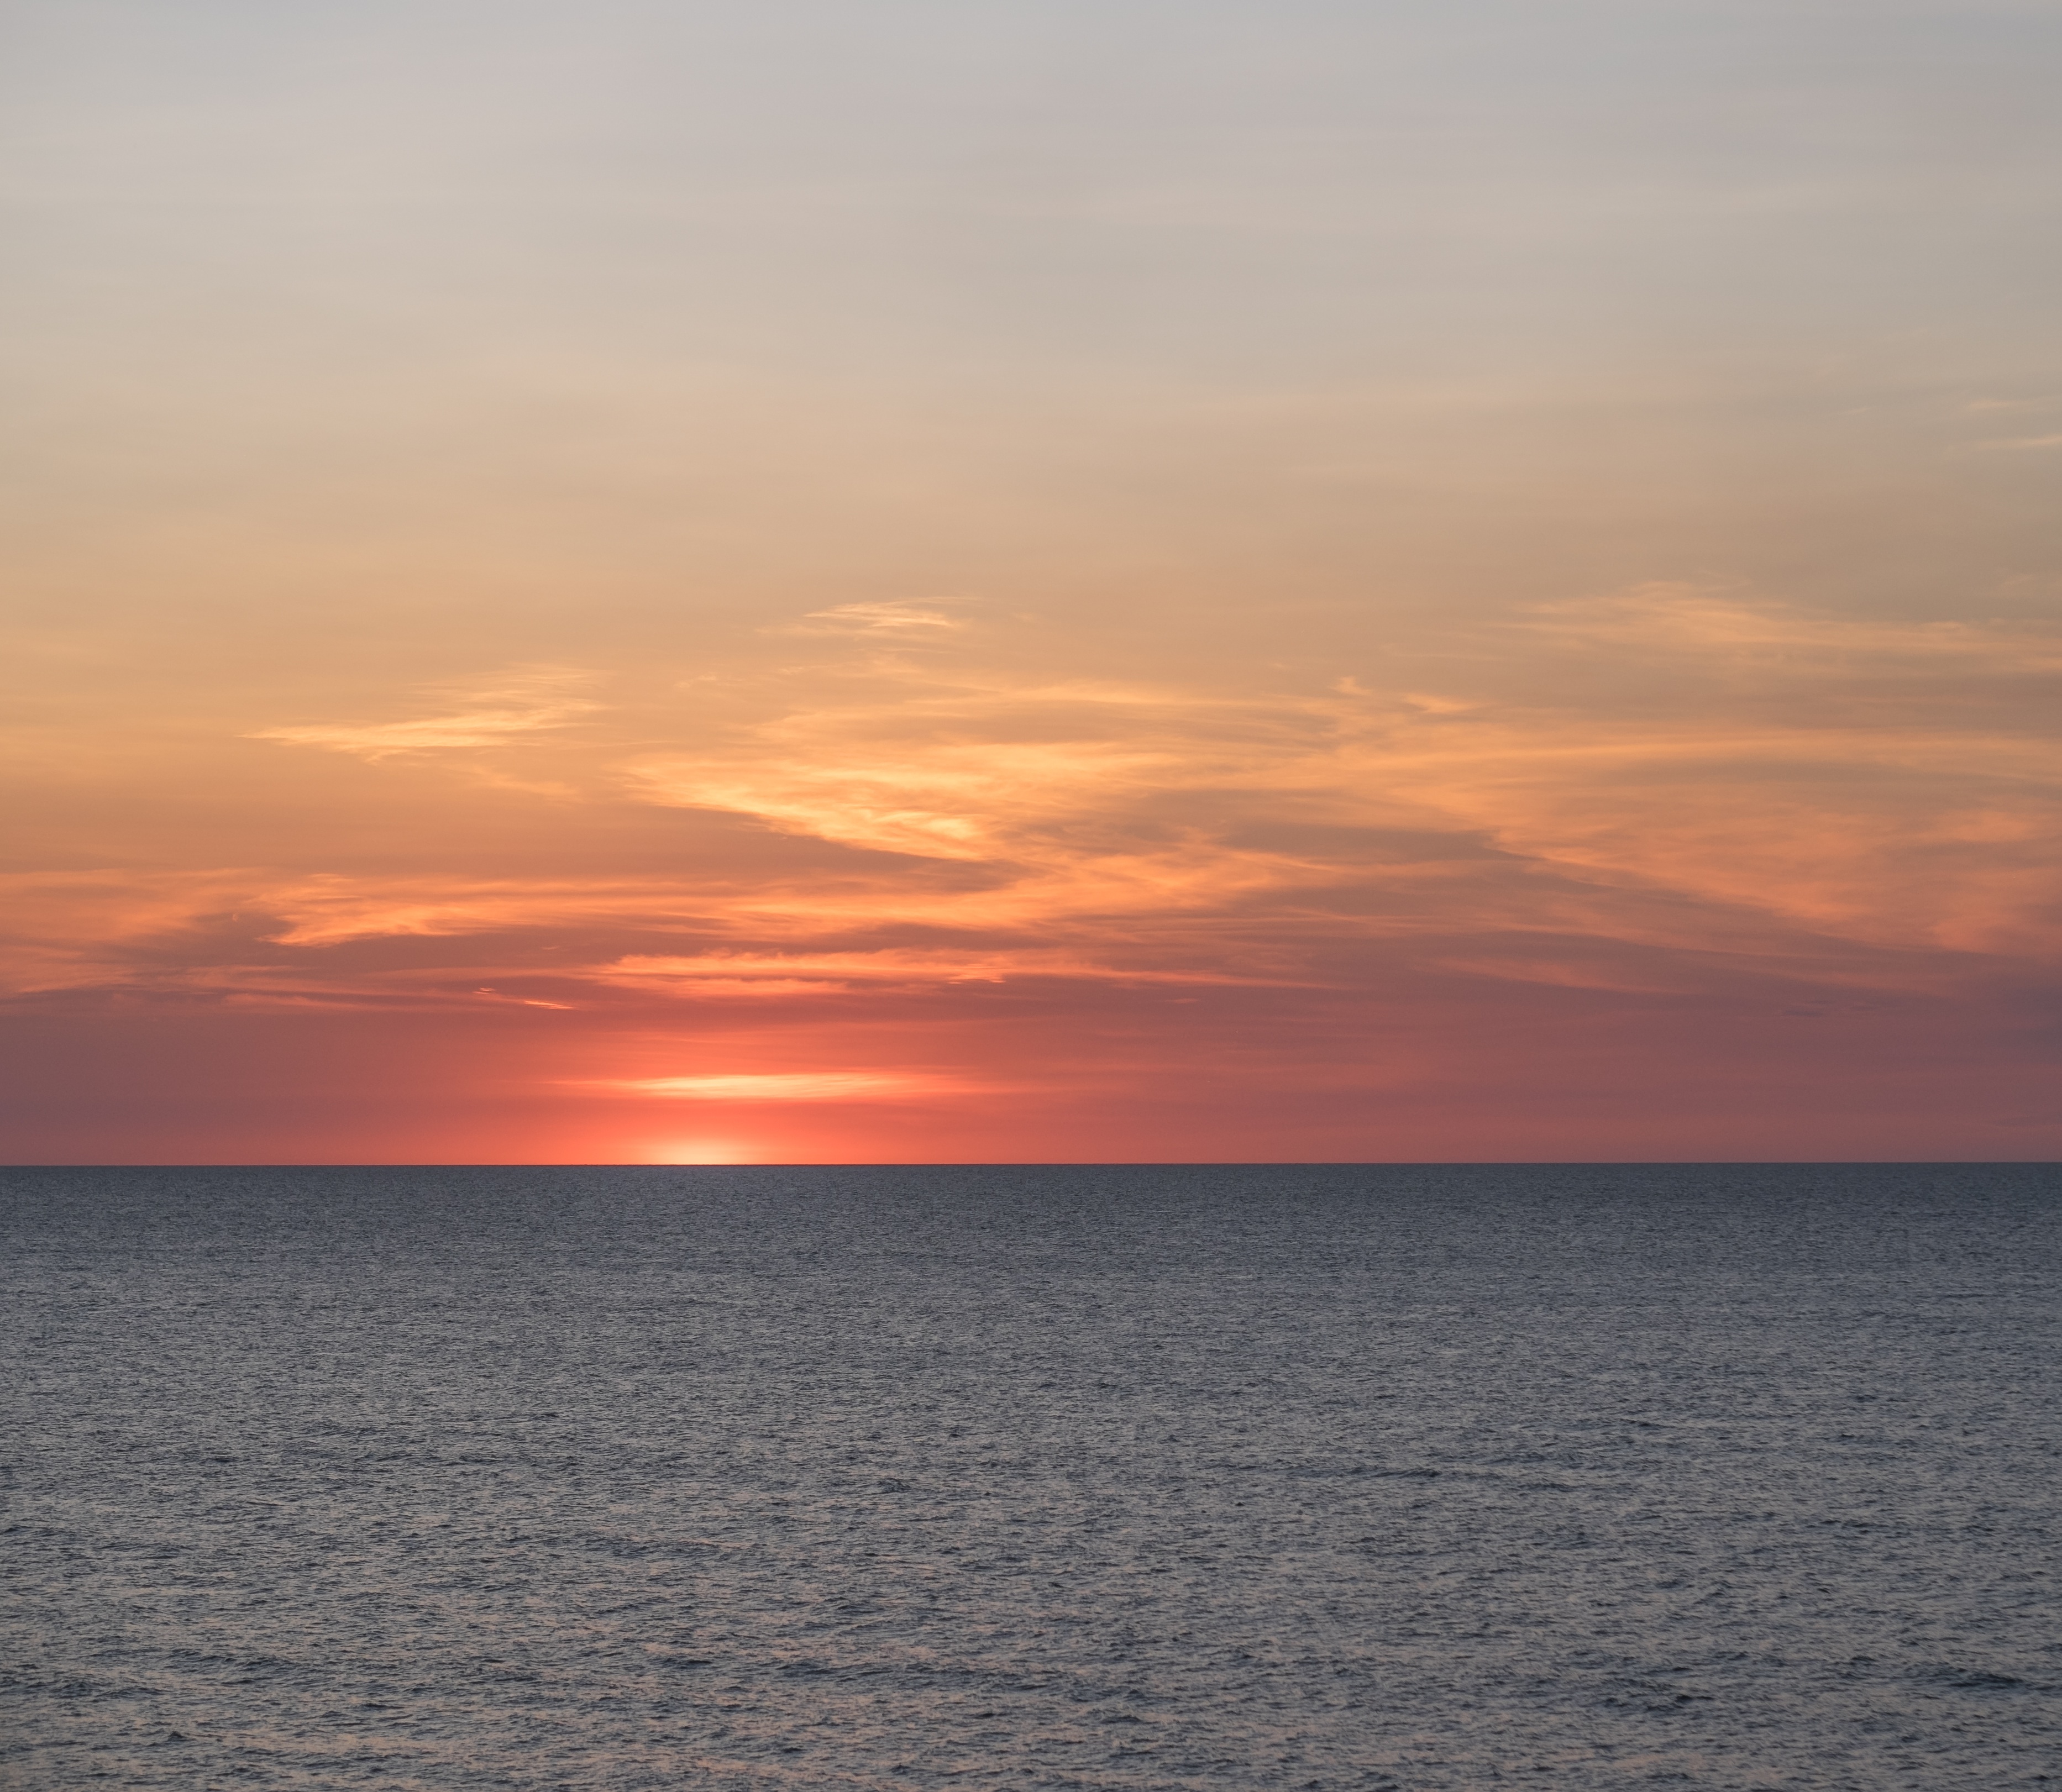
beach, sea, coast, ocean, horizon, cloud, sky, sun, sunrise, sunset, morning, shore, wave, dawn, dusk, evening, bay, body of water, afterglow, wind wave